Papilio polyxenes

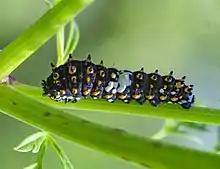
Papilio polyxenes caterpillar first instar

The black swallowtail has a wingspan of 6.9–8.4 cm, and females are typically larger than males. The upper wing surface is black with two rows of yellow spots – these spots are large and bright in males and smaller and lighter in females. Females have a prominent blue area between these two rows, while males have a much less prominent blue area. These differences give rise to effective Batesian mimicry of "Battus philenor" seen in females.